Gerhold K. Becker

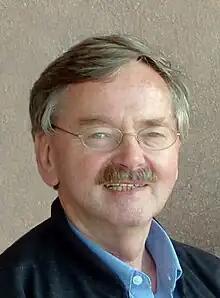
Gerhold K. Becker

Gerhold K. Becker grew up in Bad Salzschlirf, Hesse, the eldest son of the violinist Josef Becker and his wife Agnes née Goldbach. After graduating from the humanistic high school at Fulda, he studied philosophy and theology at universities in Frankfurt/Main, Heidelberg, and Munich, with, among others, Hans-Georg Gadamer, Dieter Henrich, Hermann Krings, Robert Spaemann, Michael Theunissen, Ernst Tugendhat and Heinrich Fries, Alois Grillmeier, Wolfhart Pannenberg, Karl Rahner, Trutz Rendtorff and Eugen Biser, under whose direction he completed a summa cum laude dissertation on the thinking of Ernst Troeltsch. In 1975-1986 he taught at Munich University's Institute for Christian World View and Philosophy of Religion. During this time he met his future wife, the musicologist and concert pianist Siglind Bruhn. In January 1986 he accepted a position at the Department of Religion and Philosophy of what is now Hong Kong Baptist University. In 1987 his wife joined him in Hong Kong, where she taught for six years at The University of Hong Kong. In 1991 Becker was asked to establish Hong Kong's first Centre for Applied Ethics and become its founding director; in 1992, he was elected as an Ordinary Member to the European Academy of Sciences and Arts. From 1996-2004, he served on the Hong Kong Government's Council on Human Reproductive Technology, initially as a member, then as the chairman of its Ethics Committee. Since 2004 he is a regular visiting professor at the Graduate School of Philosophy and Religion, Assumption University of Thailand, Bangkok.